Tropical cyclones in 2022

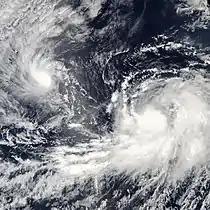
Tropical Storm Frank ("right") and Tropical Storm Georgette ("left") both active consecutively on July 28, 2022.

On the first week of June, the NHC first noted a low pressure area that formed off the Gulf of Tehuantepec, and designated the system as "Invest 92E". On June 11, the disturbance became more organized and the system was reclassified as "Tropical Depression Two-E" three days later by the NHC. Later, the depression intensified to a tropical storm and was named "Blas" which became the second named storm in the Eastern Pacific basin. Blas further intensified into the basin's second hurricane. Blas's structure continued to improve, developing a mid-level eye on the western portions of the cyclone. On June 18, Blas weakened into a tropical storm due to unfavorable conditions causing Blas's structure to deteriorate along with its deep convection. Two days later, Blas transitioned into a post-tropical cyclone and dissipated on June 24. Blas caused four deaths, two in Guerrero and two in Puebla in Mexico. Additionally, six people died in El Salvador due to heavy rain related to Blas's precursor disturbance and other weather systems. No coastal watches or warnings were put into effect for Blas. As a precaution, ports in Southern Mexico, an area still recovering from the impacts of Hurricane Agatha 19 days prior closed on June 16. On June 11, another low pressure area formed off the coast of Central America which prompted the NHC to designated the system as "Invest 93E". Two days later, a trough of low pressure formed a couple of hundred miles southwest of the coast of Nicaragua.